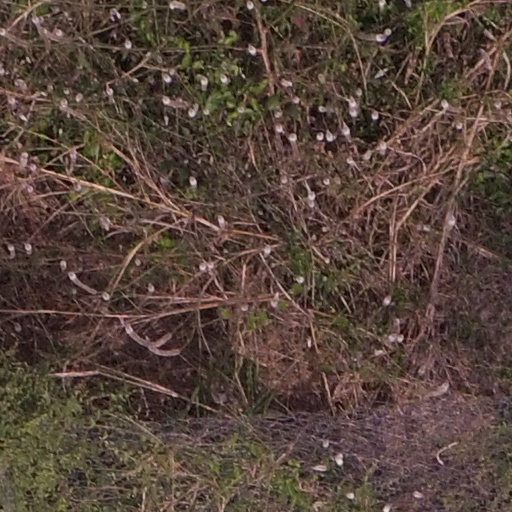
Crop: maize; corn